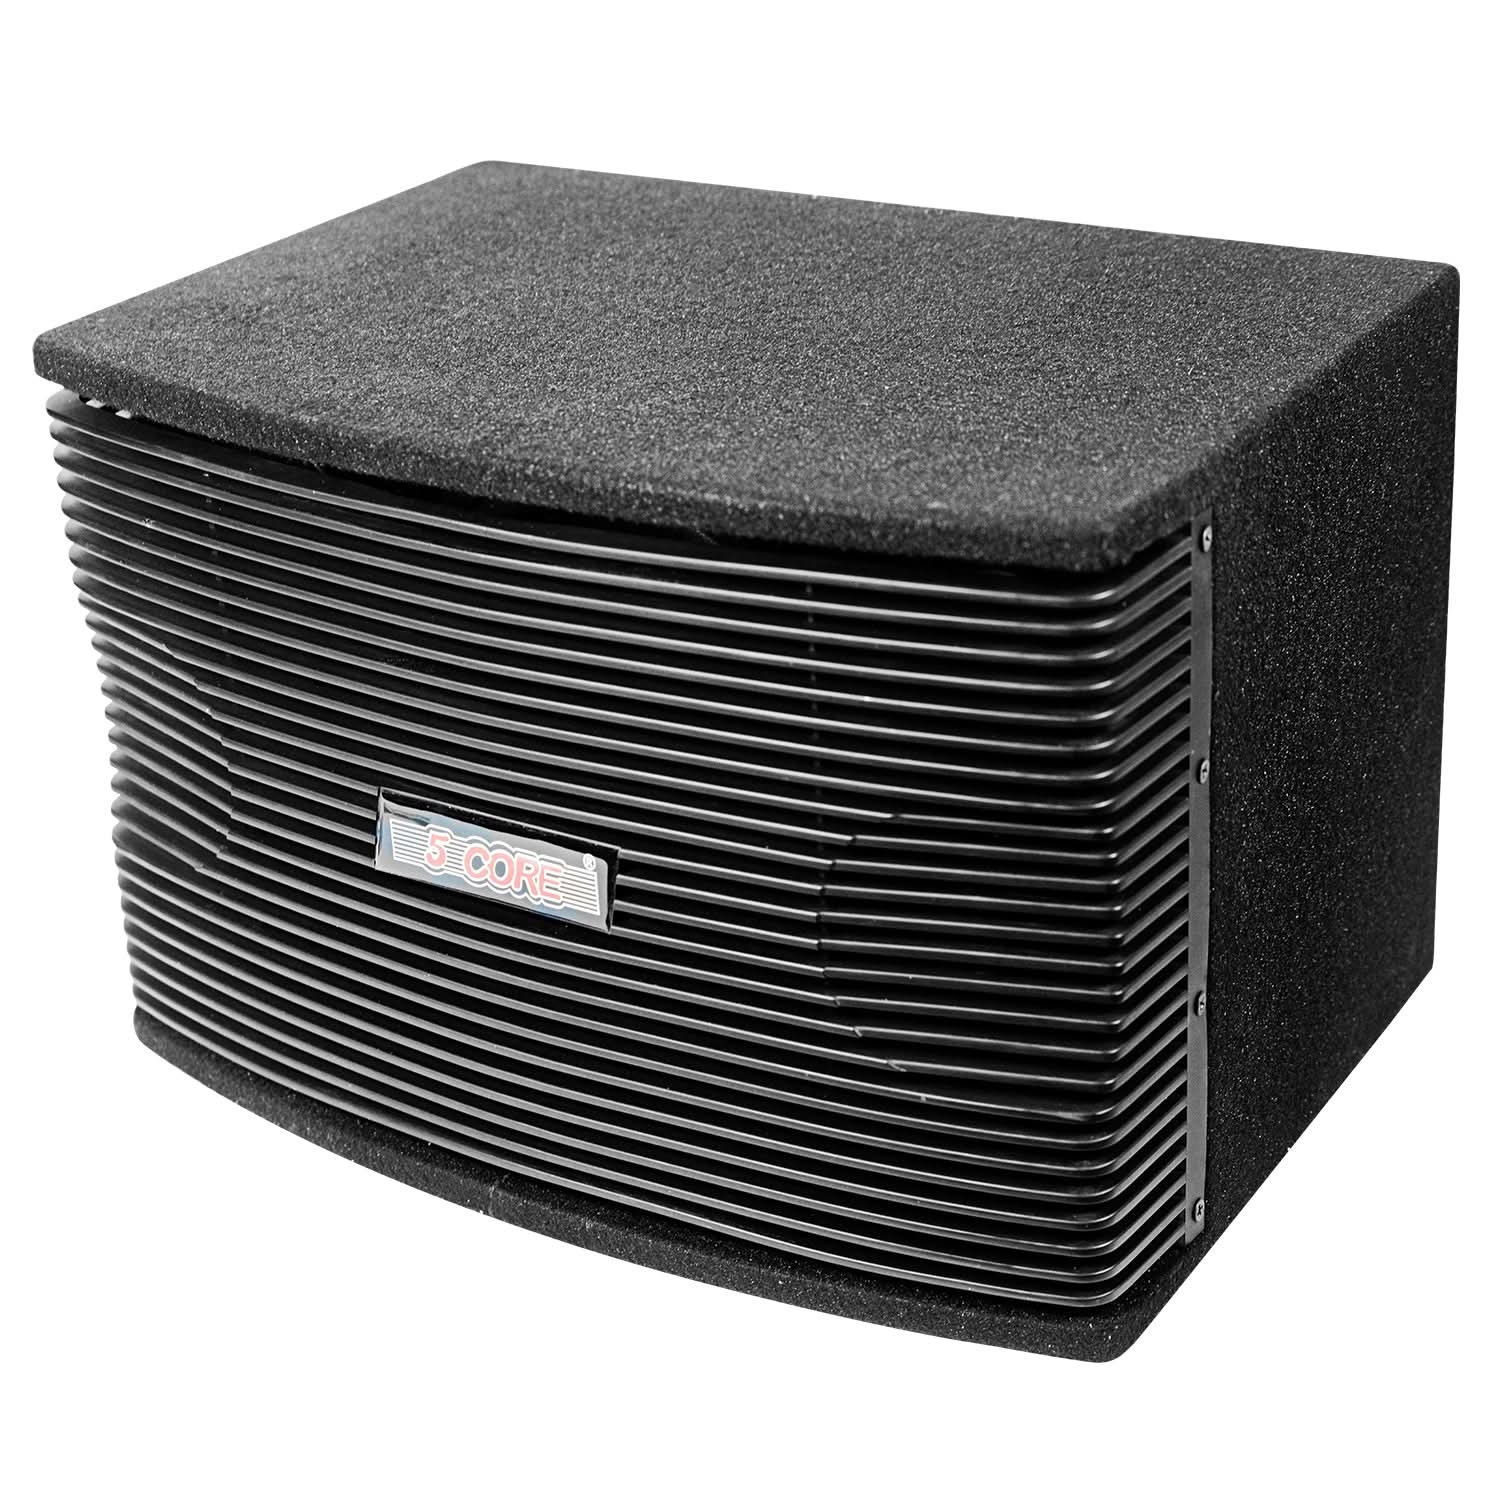
5Core 8 Inch Car Subwoofer Box Black 800W Peak 8 Ohm Vented Trunk Speaker Sub Woofer
Brand: 5 Core
DUAL 8 INCH SUBWOOFER BOX - 800W peak power. This passive system is for those seeking extreme bass in their vehicle. 50HZ TO 20KHZ FREQUENCY RESPONSE - The car speaker box ensures rich, deep lows while also capturing higher frequencies for a full-range sound. 8 OHM IMPEDANCE - Ensures optimal efficiency with your amplifier, providing strong, clean bass without distortion, even at high volumes. 90dB HIGH SENSITIVITY - Ensuring loud and clear bass even with lower power input. This means it won't stress your amplifier. PERFECT SIZE COMPATIBILITY - 16x12x12 inch loaded subwoofer enclosure fits most cars, trucks, and SUVs without taking up tons of space. PA system Description Experience powerful sound with this car subwoofer box, designed to deliver an impressive 80W RMS or 800W peak power and wide frequency response range of 50Hz to 20kHz. With 8 Ohm impedance and an SPL of 90 dB at 1 kHz, it ensures crisp, clear audio at every volume level. Featuring two 8 inch subwoofer, this loaded subwoofer enclosure produces deep, rich bass for a full spectrum listening experience. Perfect for music lovers who want exceptional sound quality on the go, this 8 inch speaker box enhances every drive with high-performance audio you can feel. Upgrade your car's audio system today! Features DURABLE & ROAD READY WIDE VEHICLE COMPATIBILITY FLEXIBLE INSTALLATION SLEEK AESTHETIC DESIGN With reinforced corners and a rock-solid construction, our subwoofer box is built to last and withstand the rigors of daily use. Our subwoofer speaker box is designed to seamlessly fit in a variety of vehicles, including cars, trucks, SUVs, and more. Whether you’re upgrading the audio system in your car or truck, our subwoofer box is engineered for easy integration with most aftermarket amplifiers and audio setups. With a modern, stylish exterior, our subwoofer box enhances the look of your car’s interior while delivering outstanding performance. Car Speaker Box Specification: Color : Black Subwoofer size : 8 Inch Number of Woofer : 2 Output RMS Power : 80W Output Peak Power : 800W Frequency Response : 50Hz - 20KHz Impedance : 8 ohms Sensitivity : 90 dB at 1 kHz Package Includes: 1 X Subwoofer Box About Brand 5 Core, ISO Certified headquartered in California, warehouse in Ohio, USA. Offering 600+ products since 1984. Tested and Certified Products, ensuring highest quality and reliability.
Category: Vehicles & Parts > Vehicle Parts & Accessories > Motor Vehicle Electronics > Motor Vehicle Subwoofers